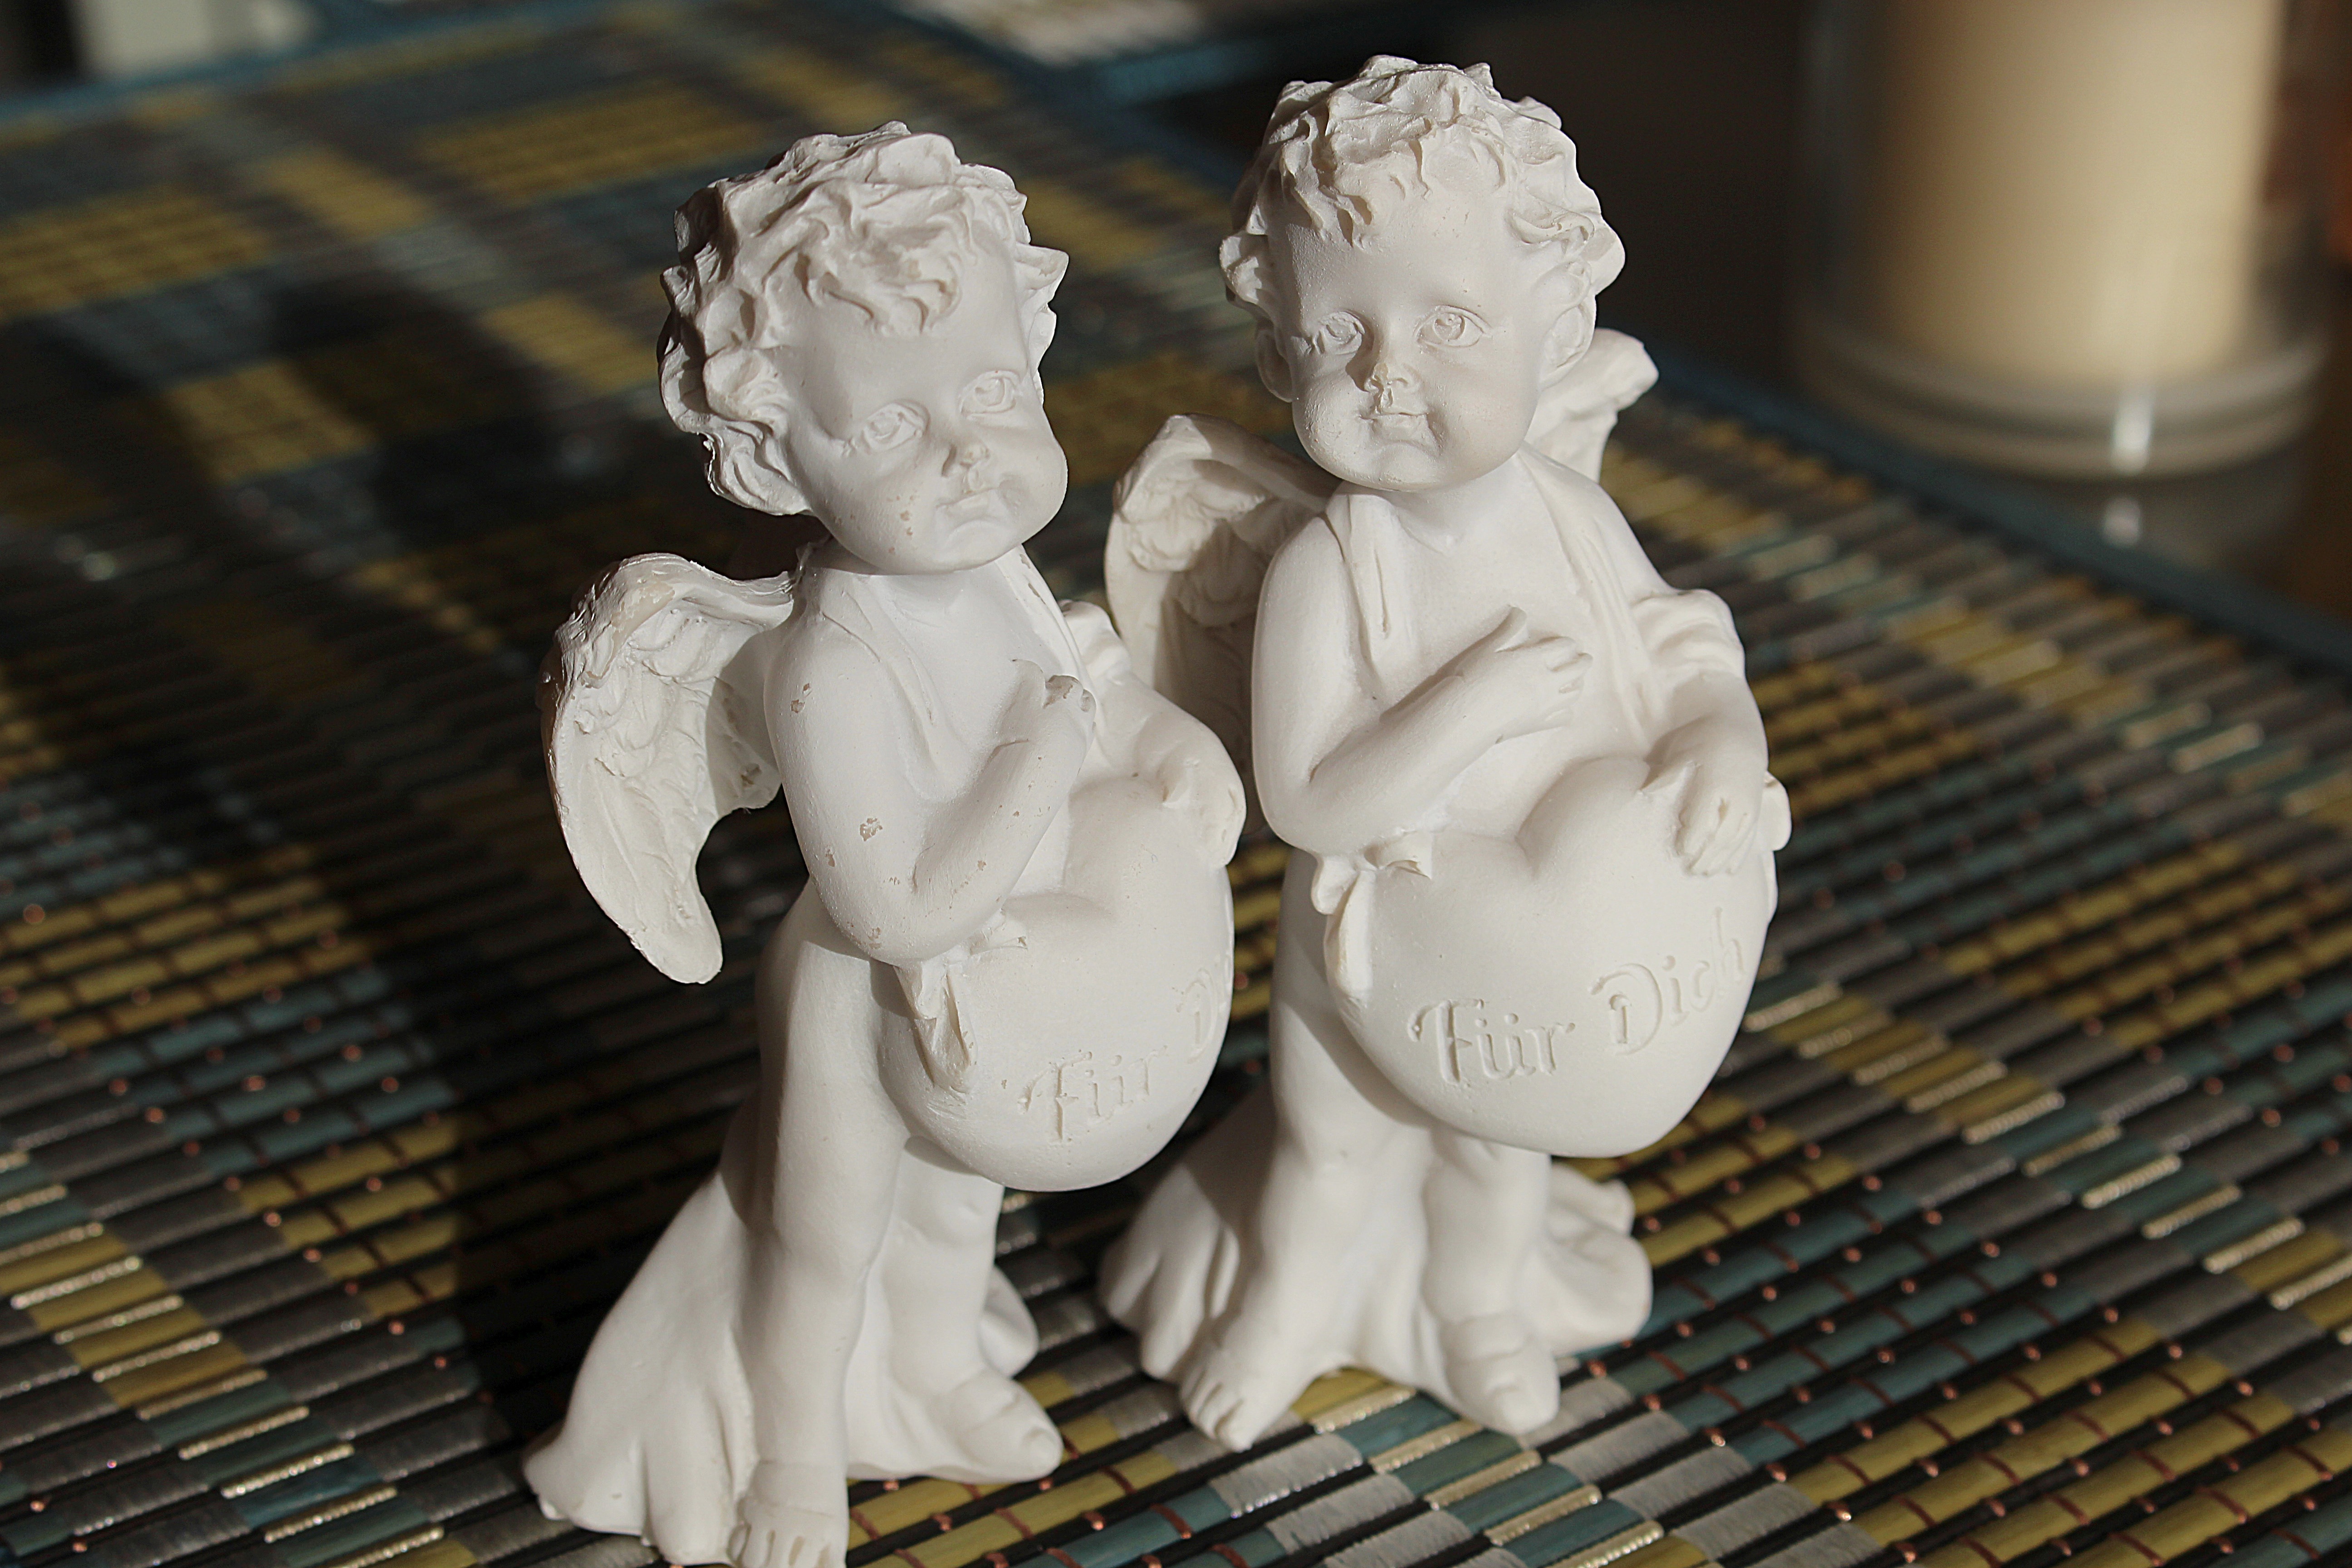
white, flower, statue, toy, sculpture, angel, art, figurine, carving, figures, angel figure